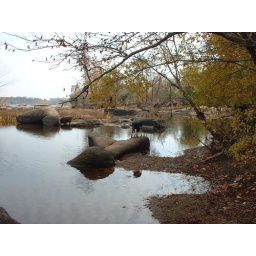
Leroy loves jumping around on rocks but doesn't much care for getting wet above his ankles.